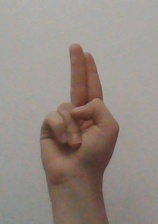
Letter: taa